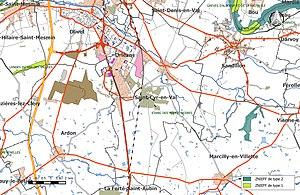
Carte des Zones naturelles d'intérêt écologique faunistique et Floristique (ZNIEFF) de la commune de fr:Saint-Cyr-en-Val.
Saint-Cyr-en-Val est une commune française située dans le département du Loiret en région Centre-Val de Loire.